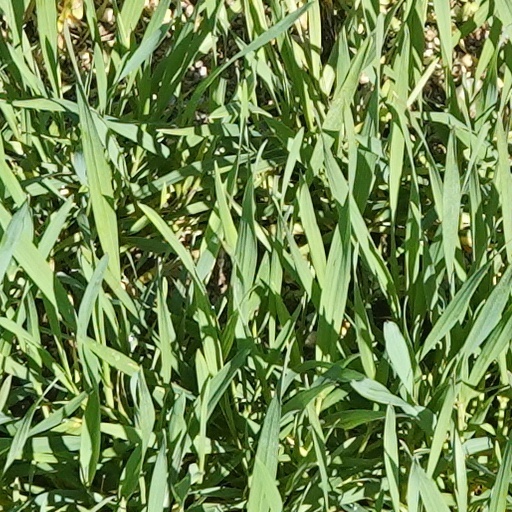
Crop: wheat